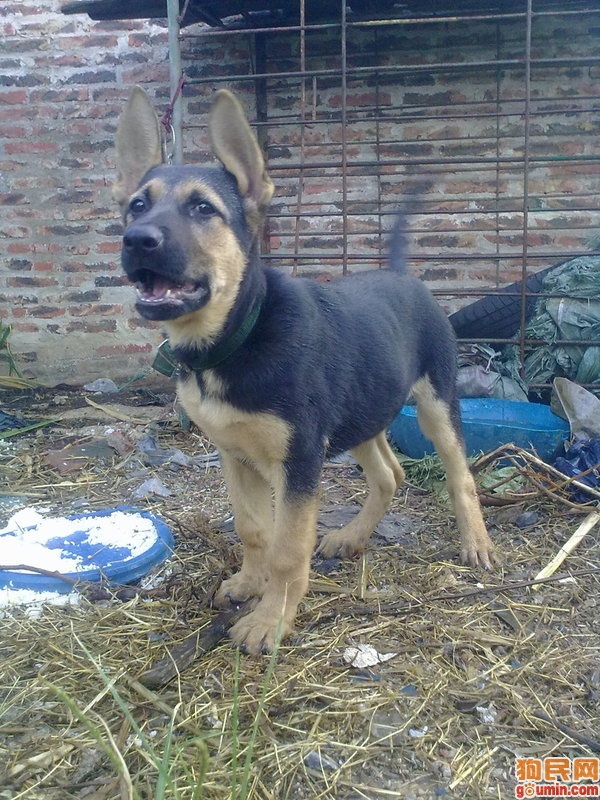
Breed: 258-n000104-Black_sable